New Jersey Network

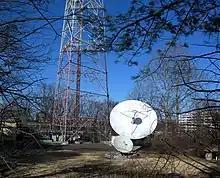
Montclair station

After NJN ceased operations and WNET took over the operations of NJN, NJN2 was removed and sub-channel .3 remained with no programming. In October 2017, the third sub-channel was removed and the .2 sub-channel began broadcasting NHK World.